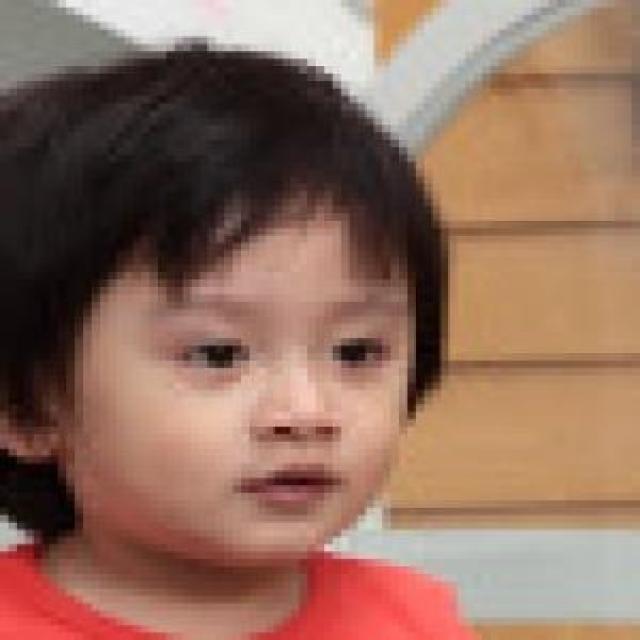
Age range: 0-12